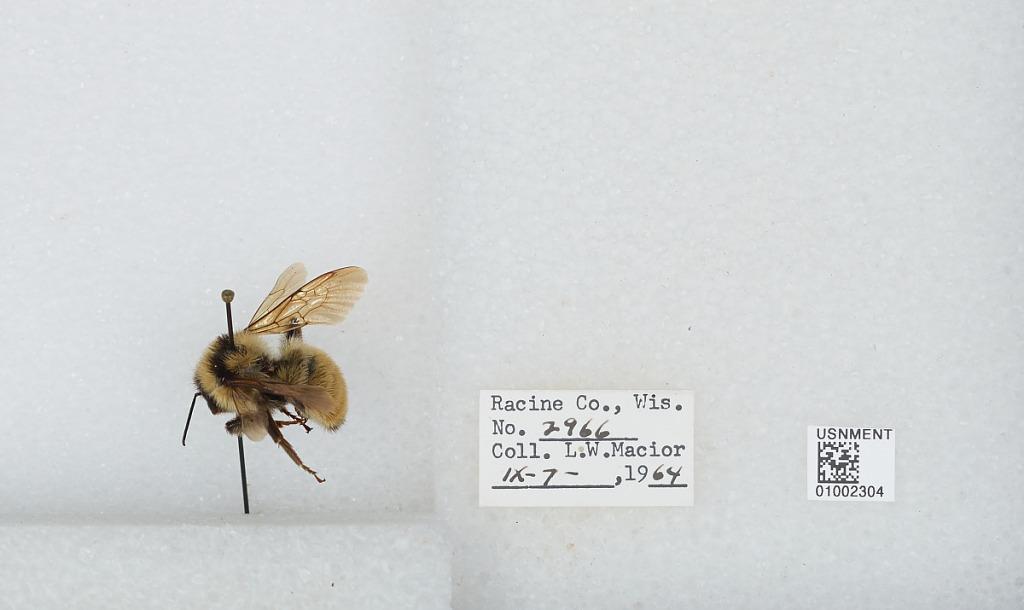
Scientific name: Bombus (Fervidobombus) fervidus fervidus (Fabricius)
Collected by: L. Macior
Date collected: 1964-9-7
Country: United States
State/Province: Wisconsin
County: Racine
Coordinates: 42.78, -87.76